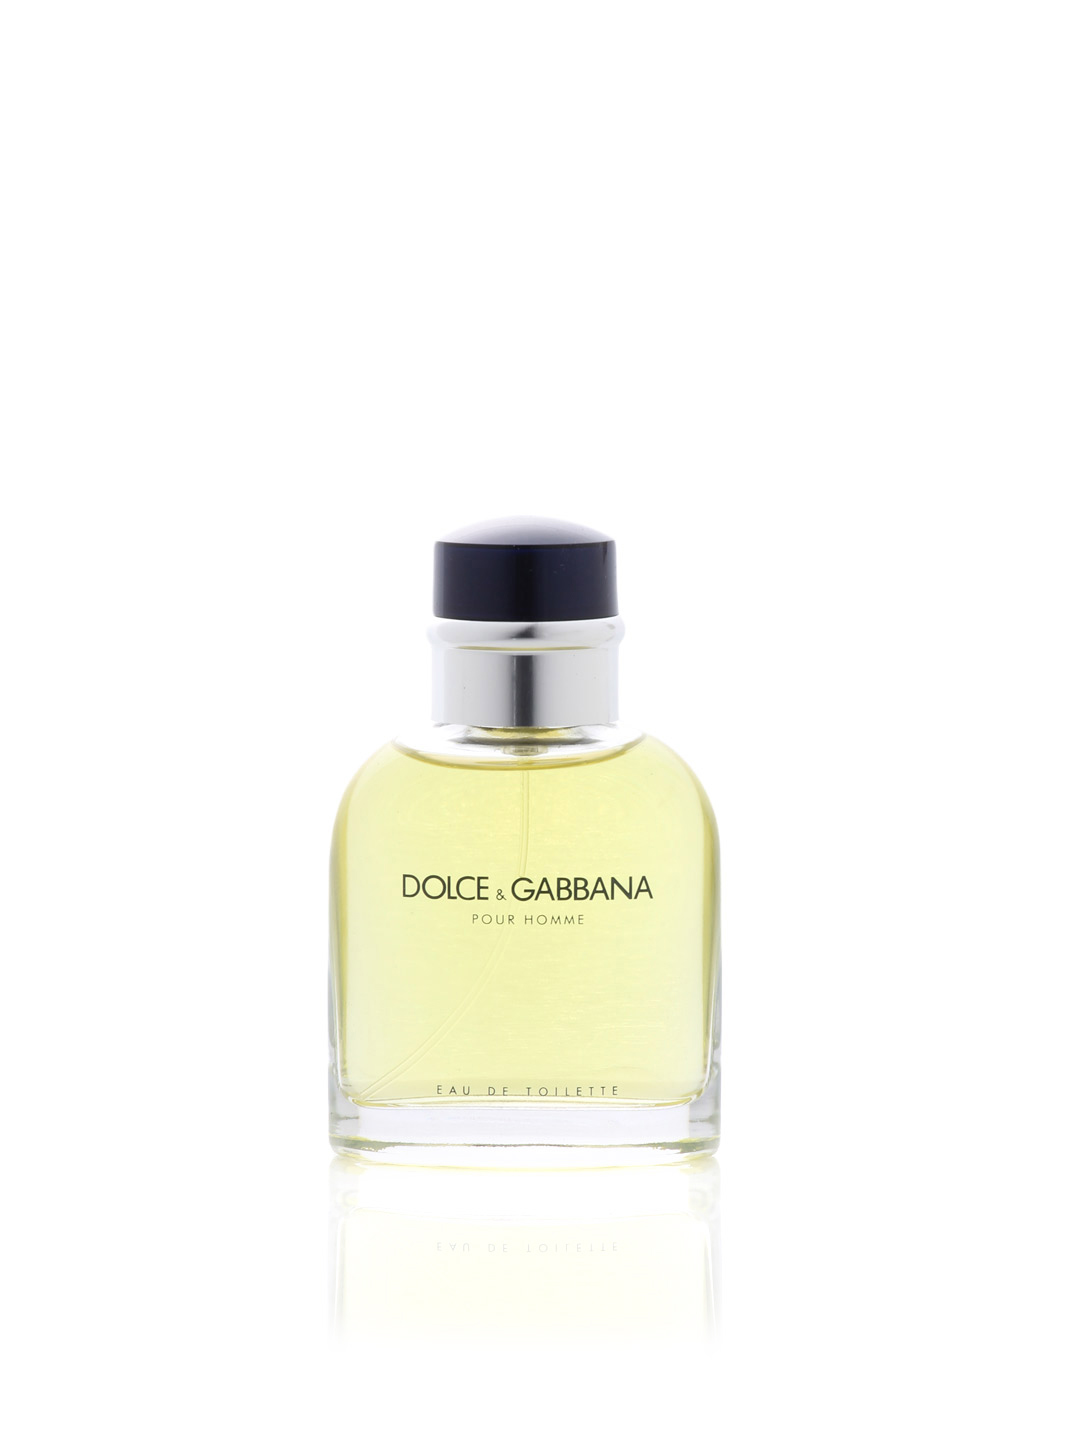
Dolce & Gabbana Men Pour Homme Perfume
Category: Personal Care / Fragrance / Perfume and Body Mist
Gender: Men
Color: Navy Blue
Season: Spring 2017
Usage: Casual